George H. Hobson

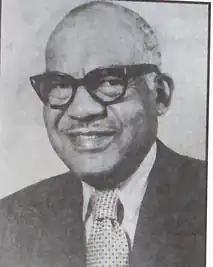

George H. "Hoss" Hobson (May 4, 1908 – November 19, 2001) was an American athlete and sports coach. After playing college football for Alabama State, Hobson began a coaching career at several high schools, leading his teams to four state championships. In c. 1941, he began his tenure at Alabama A&M University, for which he was best known. He served as head football coach from 1942 to 1959, and was also the athletic director for many years. In the latter position, he revived the school's baseball team and added the sports of basketball, tennis, and golf, serving as the head coach of each for a time. Hobson later served as commissioner of the SIAC and was inducted into both the NACDA and Alabama A&M Halls of Fame.